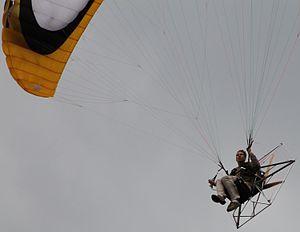
Paramoteur électrique E-Spider. Conception, moteur électrique et hélice
Electravia - Hélices E-Props est une société française, pionnière dans les motorisations électriques pour aéronefs, désormais spécialisée dans la fabrication d'hélices en carbone de 3ᵉ génération pour l'aviation légère, fondée et dirigée par Anne Lavrand. Electravia a fait voler le premier avion électrique au monde, le BL1E Electra immatriculé F-PMDJ, le 23 décembre 2007 à Aspres sur Buëch.